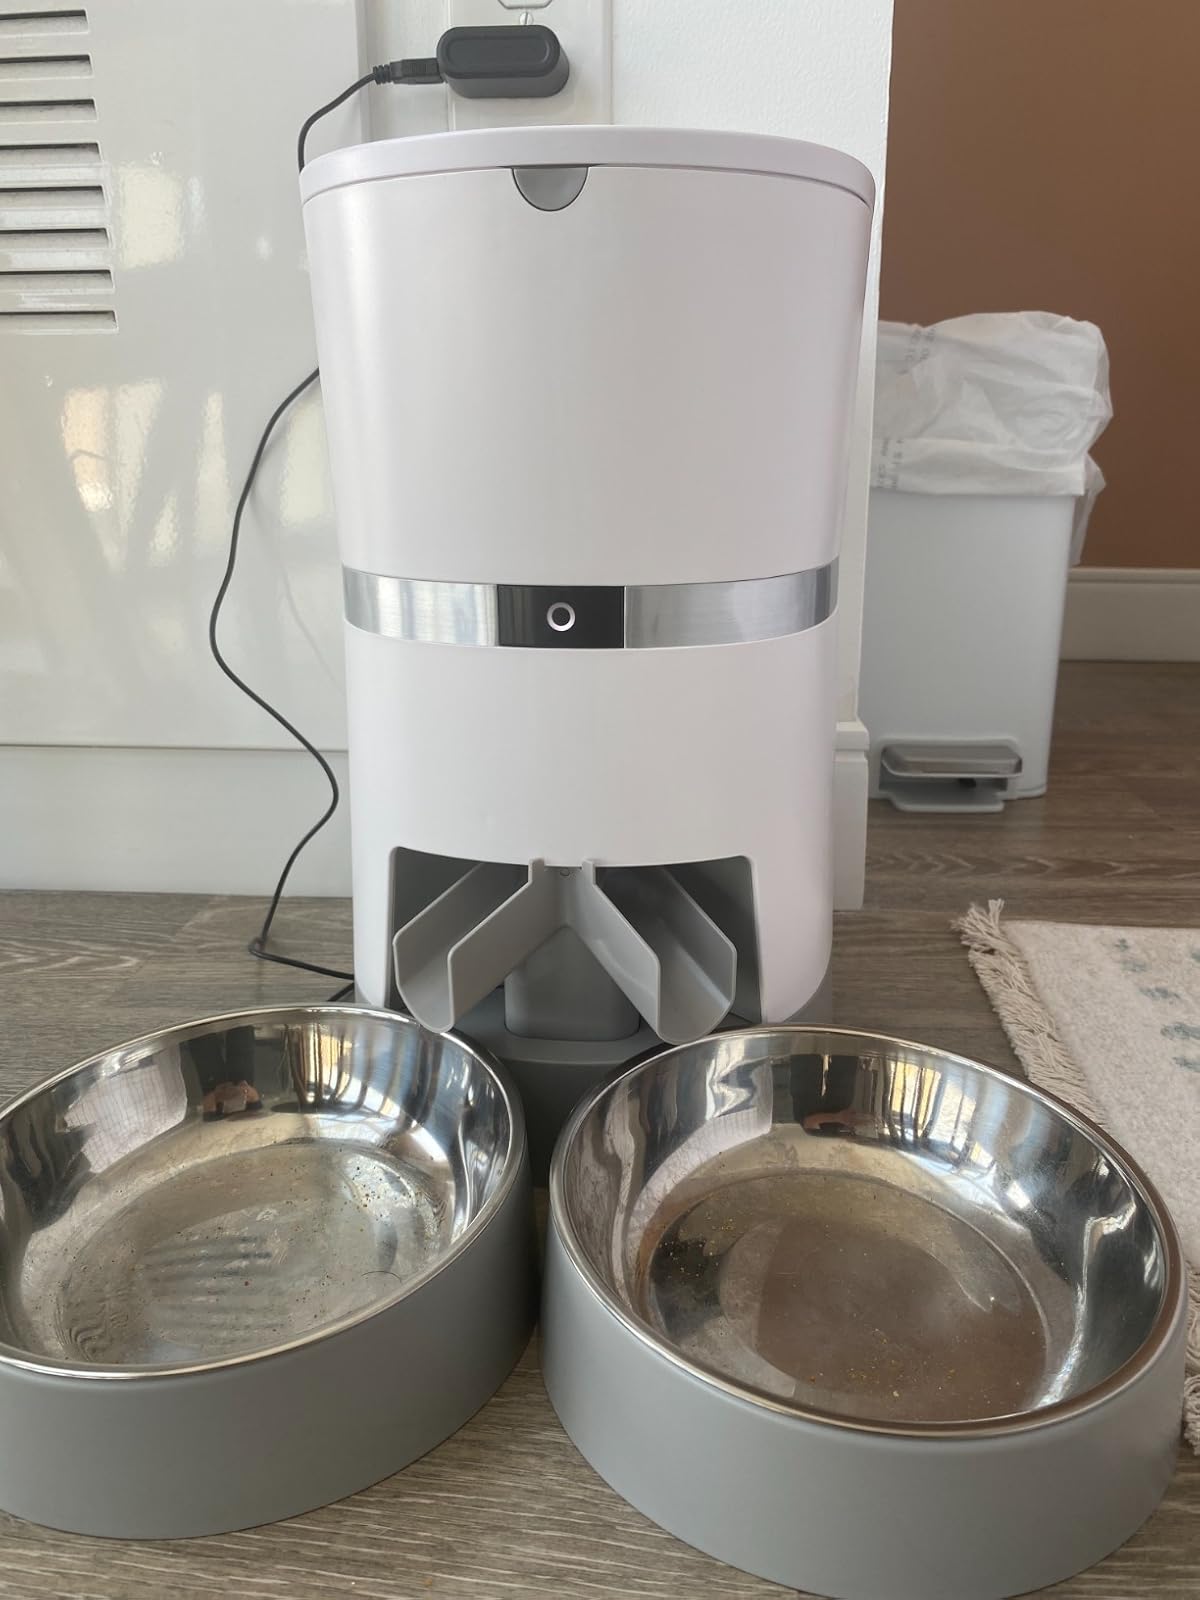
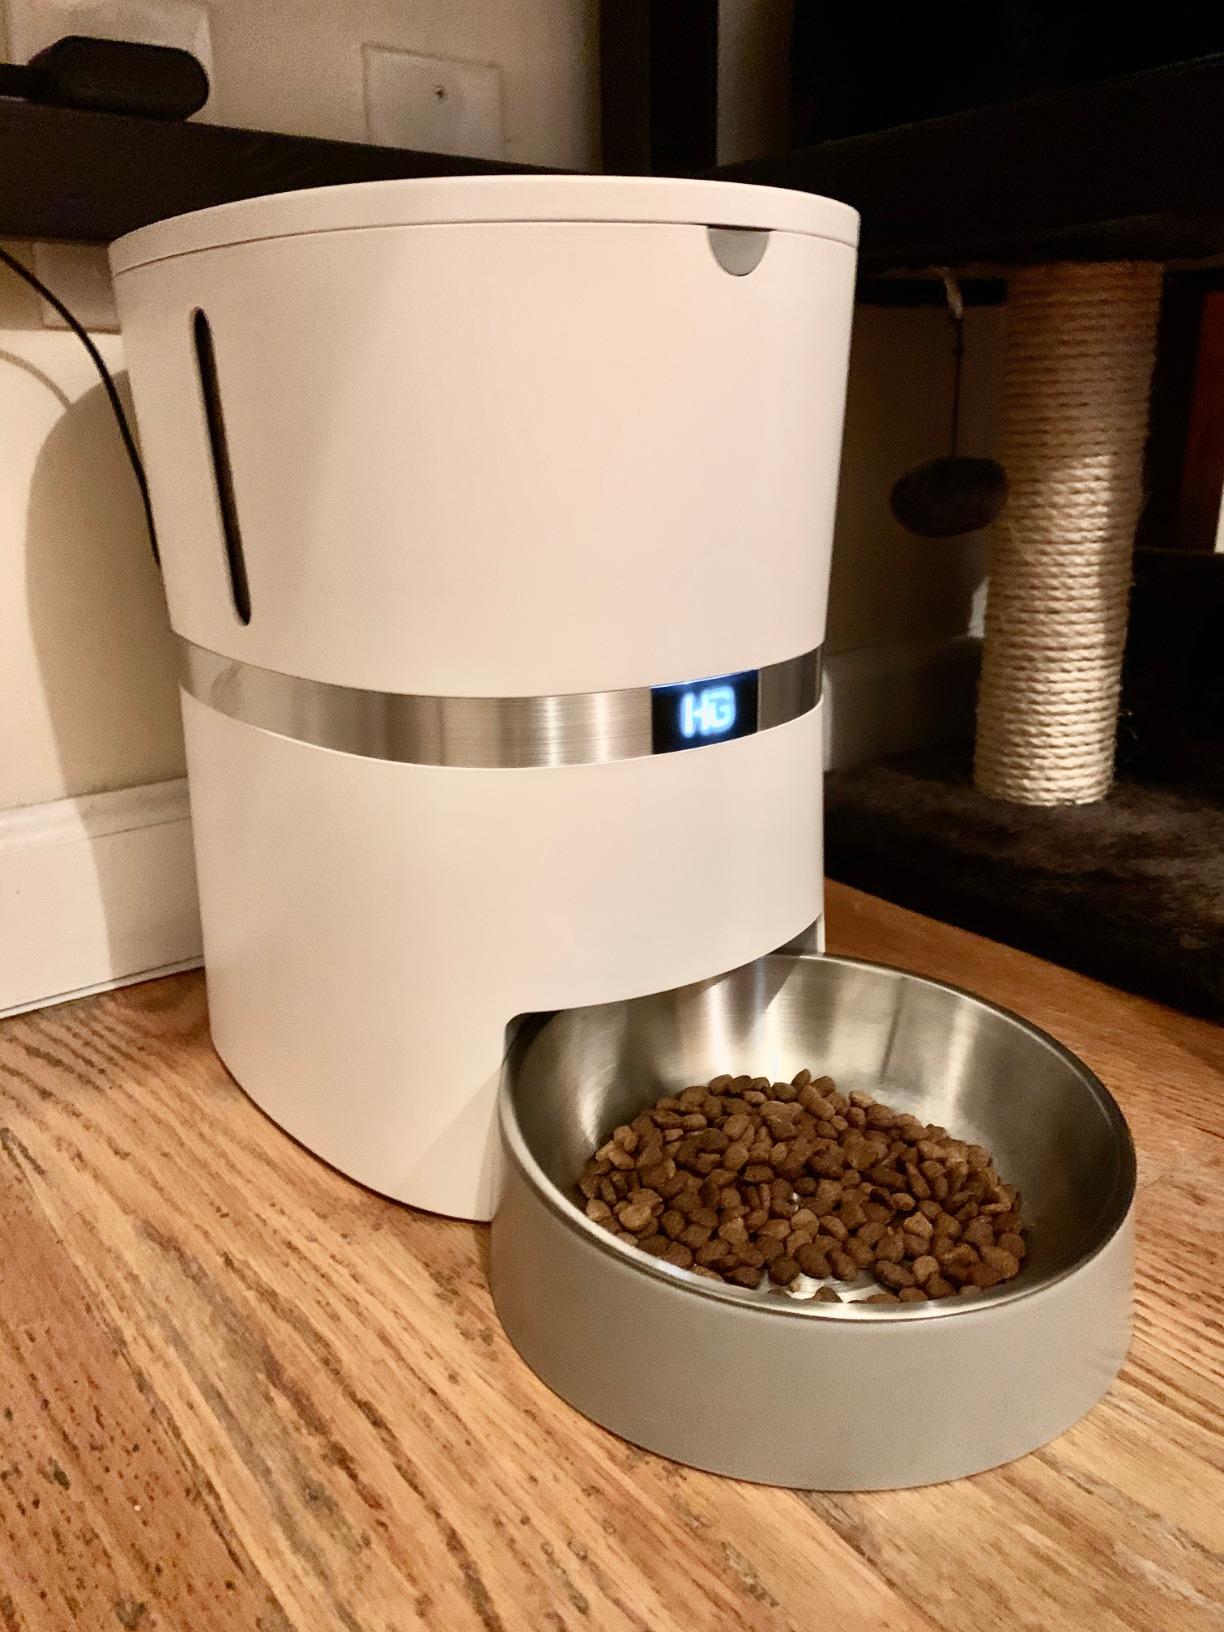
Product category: items_feeder
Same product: no